John Cassell

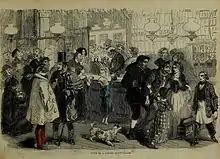
Scene in a London Gin Palace (engraving from the "Working Man's friend and family instructor", 25 Oct 1851)

In 1833, Cassell came under the influence of the temperance movement, and "signed the pledge" at a local meeting held by a Mr. Thomas Swindlehurst; he also witnessed the well-known temperance campaigner Joseph Livesey speak at the Oak Street Chapel in Manchester. At the time, alcoholism was a pressing social issue; tea and coffee were prohibitively expensive for the working classes, milk was seen as a luxury, and beer, by contrast, was relatively cheap and readily available. Cassell strongly identified with the ideals of the movement and, having first honoured his indentures of apprenticeship, decided to become a travelling temperance lecturer. Making good his lack of formal education, he had also sought self-improvement by teaching himself general knowledge, English literature and some French language.